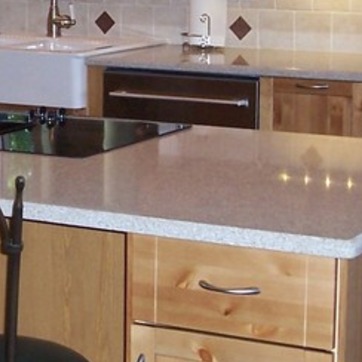
Material: polishedstone